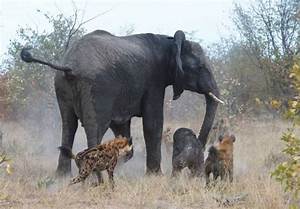
Label: elefante